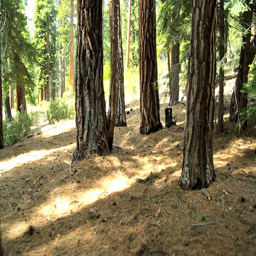
lone female jogging on trails through the woodland of a national park